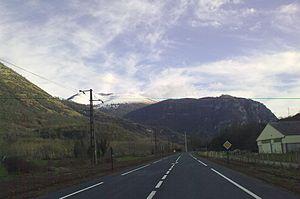
Nouvelle rocade de Louvie-Juzon
Louvie-Juzon est une commune française située dans le département des Pyrénées-Atlantiques, en région Nouvelle-Aquitaine.